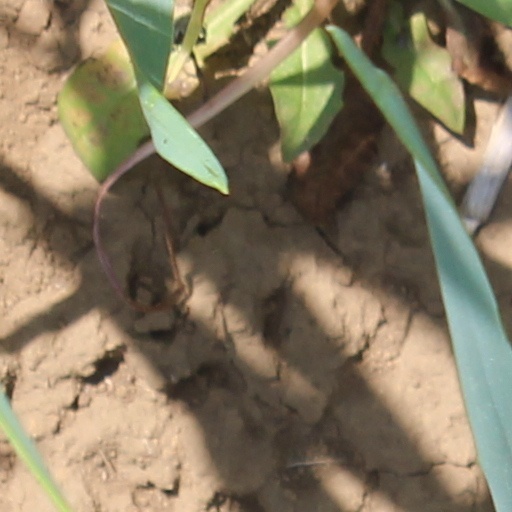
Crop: wheat